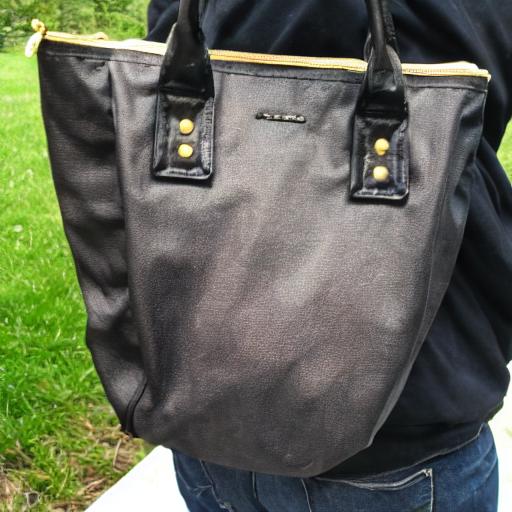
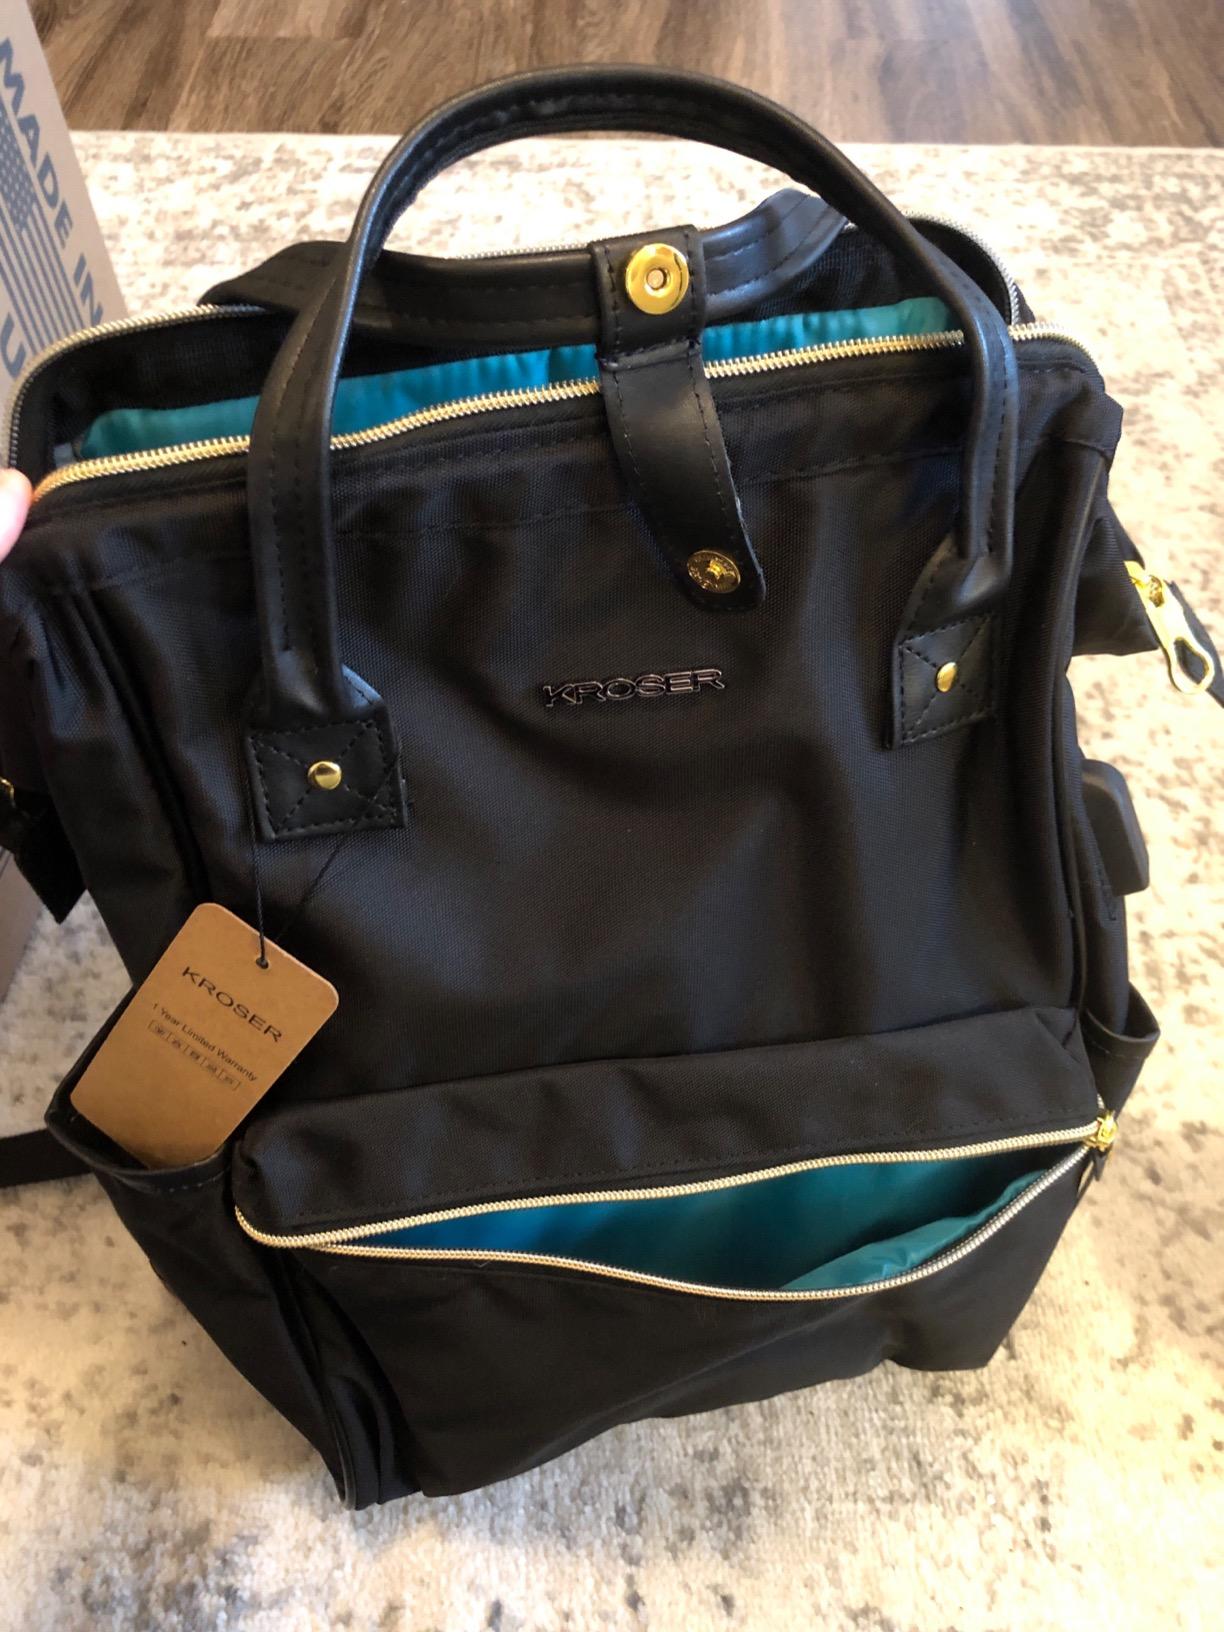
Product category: bag
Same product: no